Charles Michel

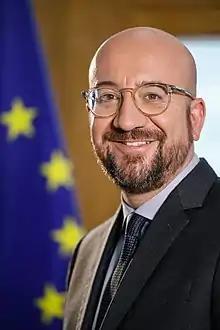
Official portrait, 2019

Charles Michel (born 21 December 1975) is a Belgian politician who served as the president of the European Council from 2019 to 2024. He previously served as the prime minister of Belgium between 2014 and 2019. Michel became the minister of development cooperation in 2007 at age thirty-one, and remained in this position until elected the leader of the Francophone liberal Reformist Movement (MR) in February 2011. He led MR to the 2014 federal election, where they emerged as the third-largest party in the Chamber of Representatives. After coalition negotiations, Michel was confirmed as Prime Minister of a MR-N-VA-OVLD-CD&V government. He was sworn in on 11 October 2014, becoming the youngest Belgian prime minister since Jean-Baptiste Nothomb in 1841.